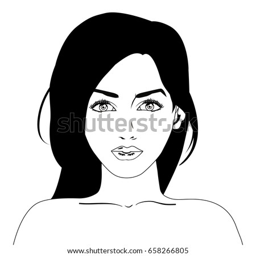
beautiful face of a girl